Cut Off (film)

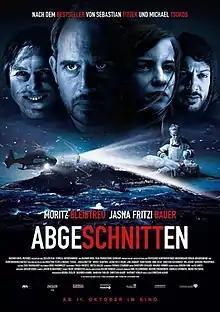
Theatrical release poster

Cut Off is a 2018 German thriller film directed by Christian Alvart. It is based on the eponymous novel written by Sebastian Fitzek and Michael Tsokos, a medical examiner. The film stars Moritz Bleibtreu, Jasna Fritzi Bauer, Lars Eidinger, and Fahri Yardim.